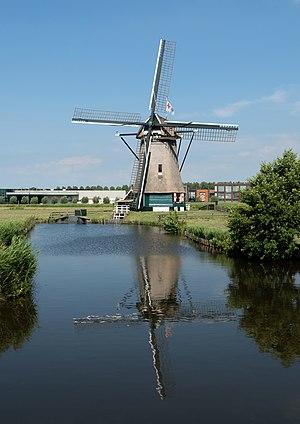
Uitgeest est un village et une commune néerlandaise de Hollande-Septentrionale.